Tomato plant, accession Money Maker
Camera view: tilt-top (135 deg); turntable rotation: 150 degrees
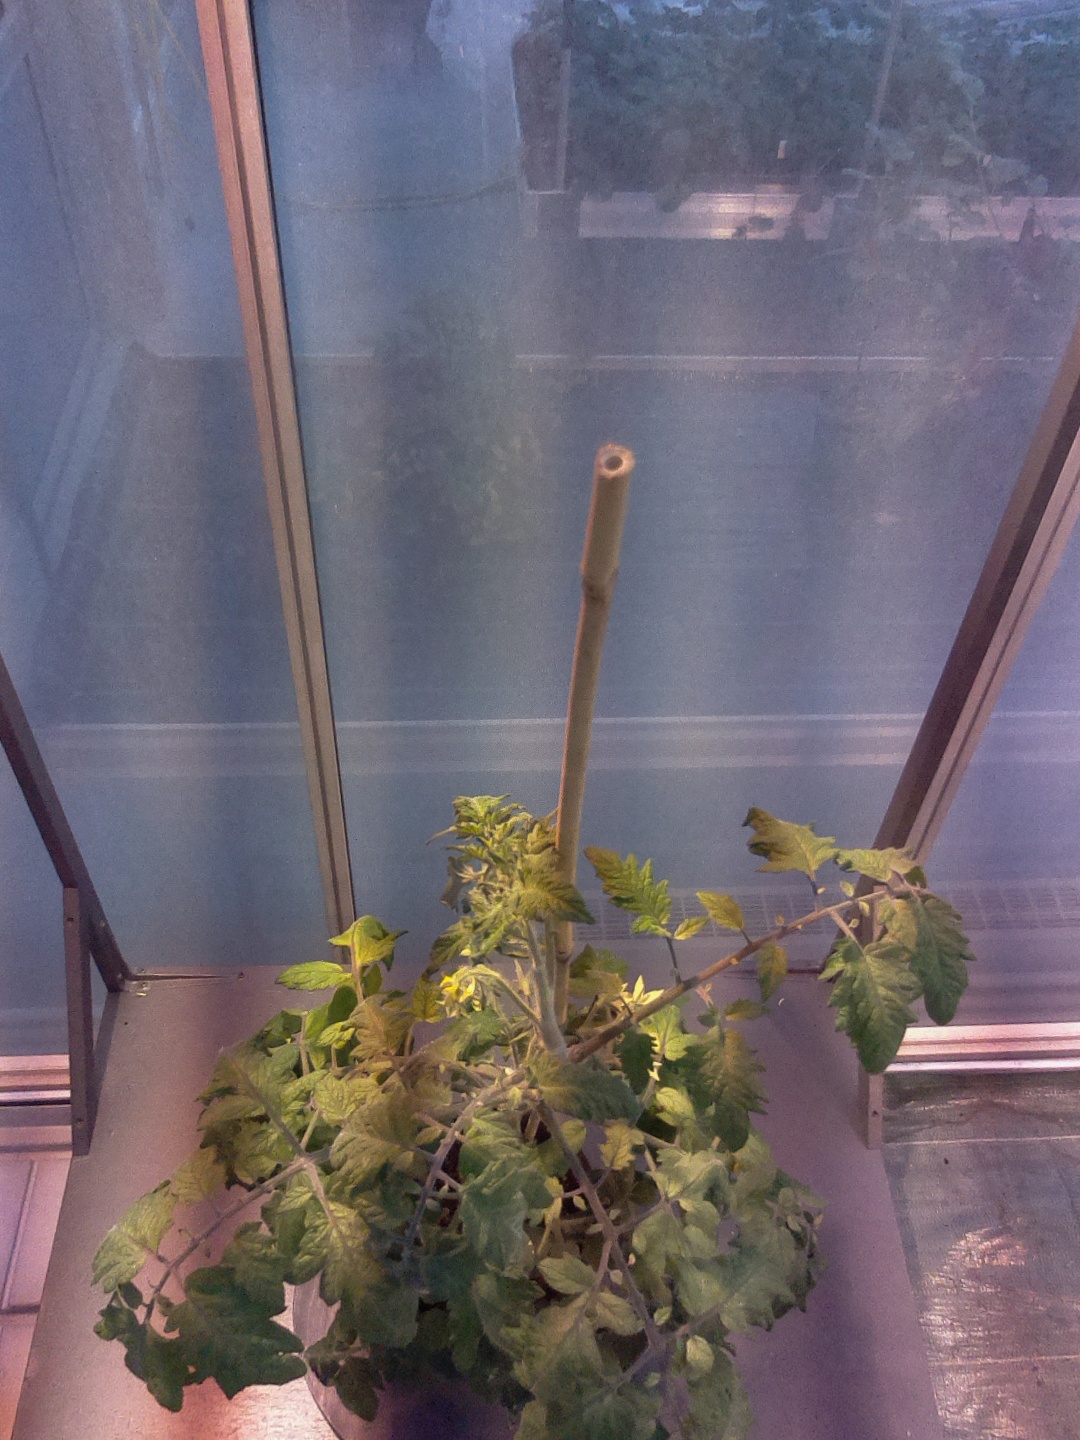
BBCH growth stage 70: Fruits at the main stem or branches visibles